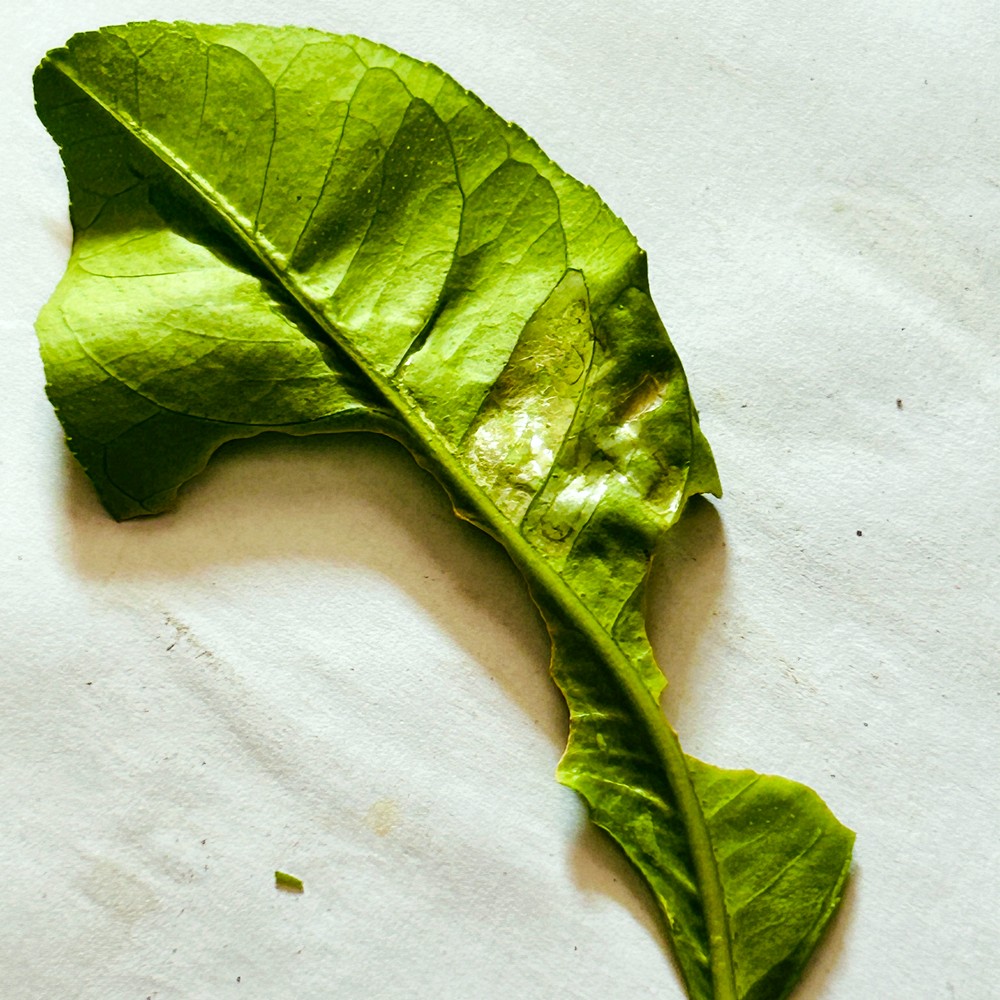
Label: Deficiency Leaf